Vaishnavism in Ancient Tamilakam

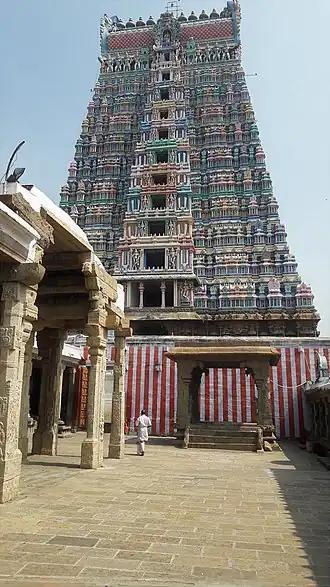
Srivilliputhur Andal temple is dedicated to Lakshmi and Vishnu where Lakshmi as Andal is more prominent than Vishnu.

She was worshipped by women in ancient Tamilakam for the return of the warriors (their husbands) with their soul in their body. Maha Lakshmi has mentions in Sangam texts. Mahalakshmi was also considered as kotravai in her other form to marry Vishnu in the avatar of Shiva.